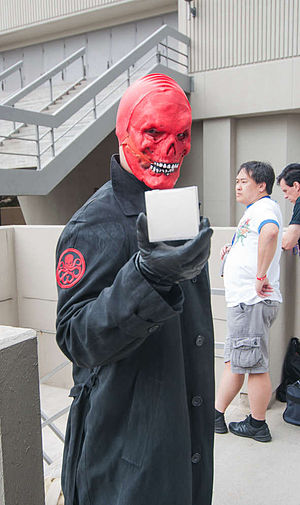
Red Skull
Person i cosplay af Red Skull ved DragonCon i 2012.
Red Skull er en tegneseriefigur skabt af Joe Simon og Jack Kirby i 1940 som hovedsagelig optræder i superhelteserien Captain America, hvor han er heltens ærkefjende. Red Skulls første optræden var i det første nummer af Captain America Comics.